State University of New York Upstate Medical University

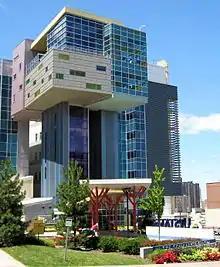
Upstate Golisano Children's Hospital, an acute care children's hospital features 71 pediatric beds and provides comprehensive pediatric care.

In 1950, State University of New York (SUNY) moved to add a medical center in Syracuse and ultimately acquired the College of Medicine from Syracuse University as a part of Governor Thomas E. Dewey's vision for Upstate New York. After carrying the names "SUNY Upstate Medical Center" (initially) and "SUNY Health Science Center at Syracuse" (1986), the institution was renamed to become SUNY Upstate Medical University in 1999.